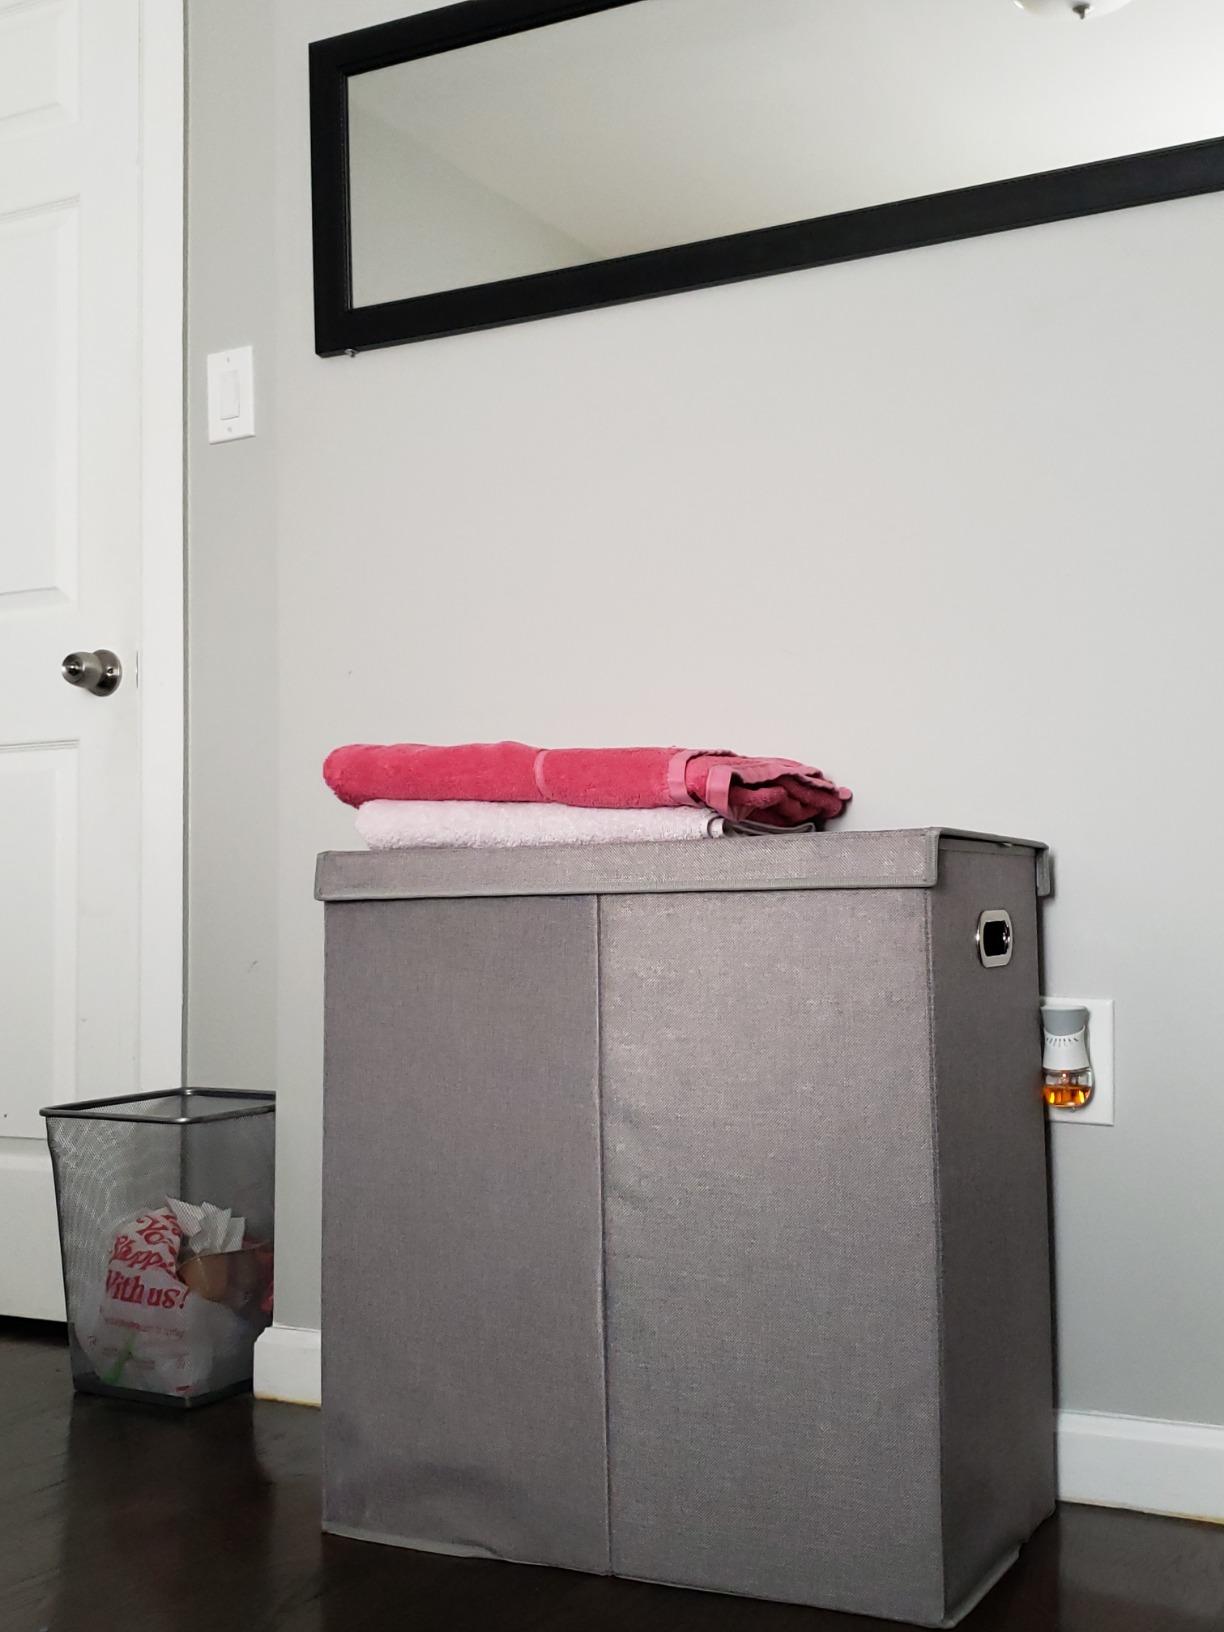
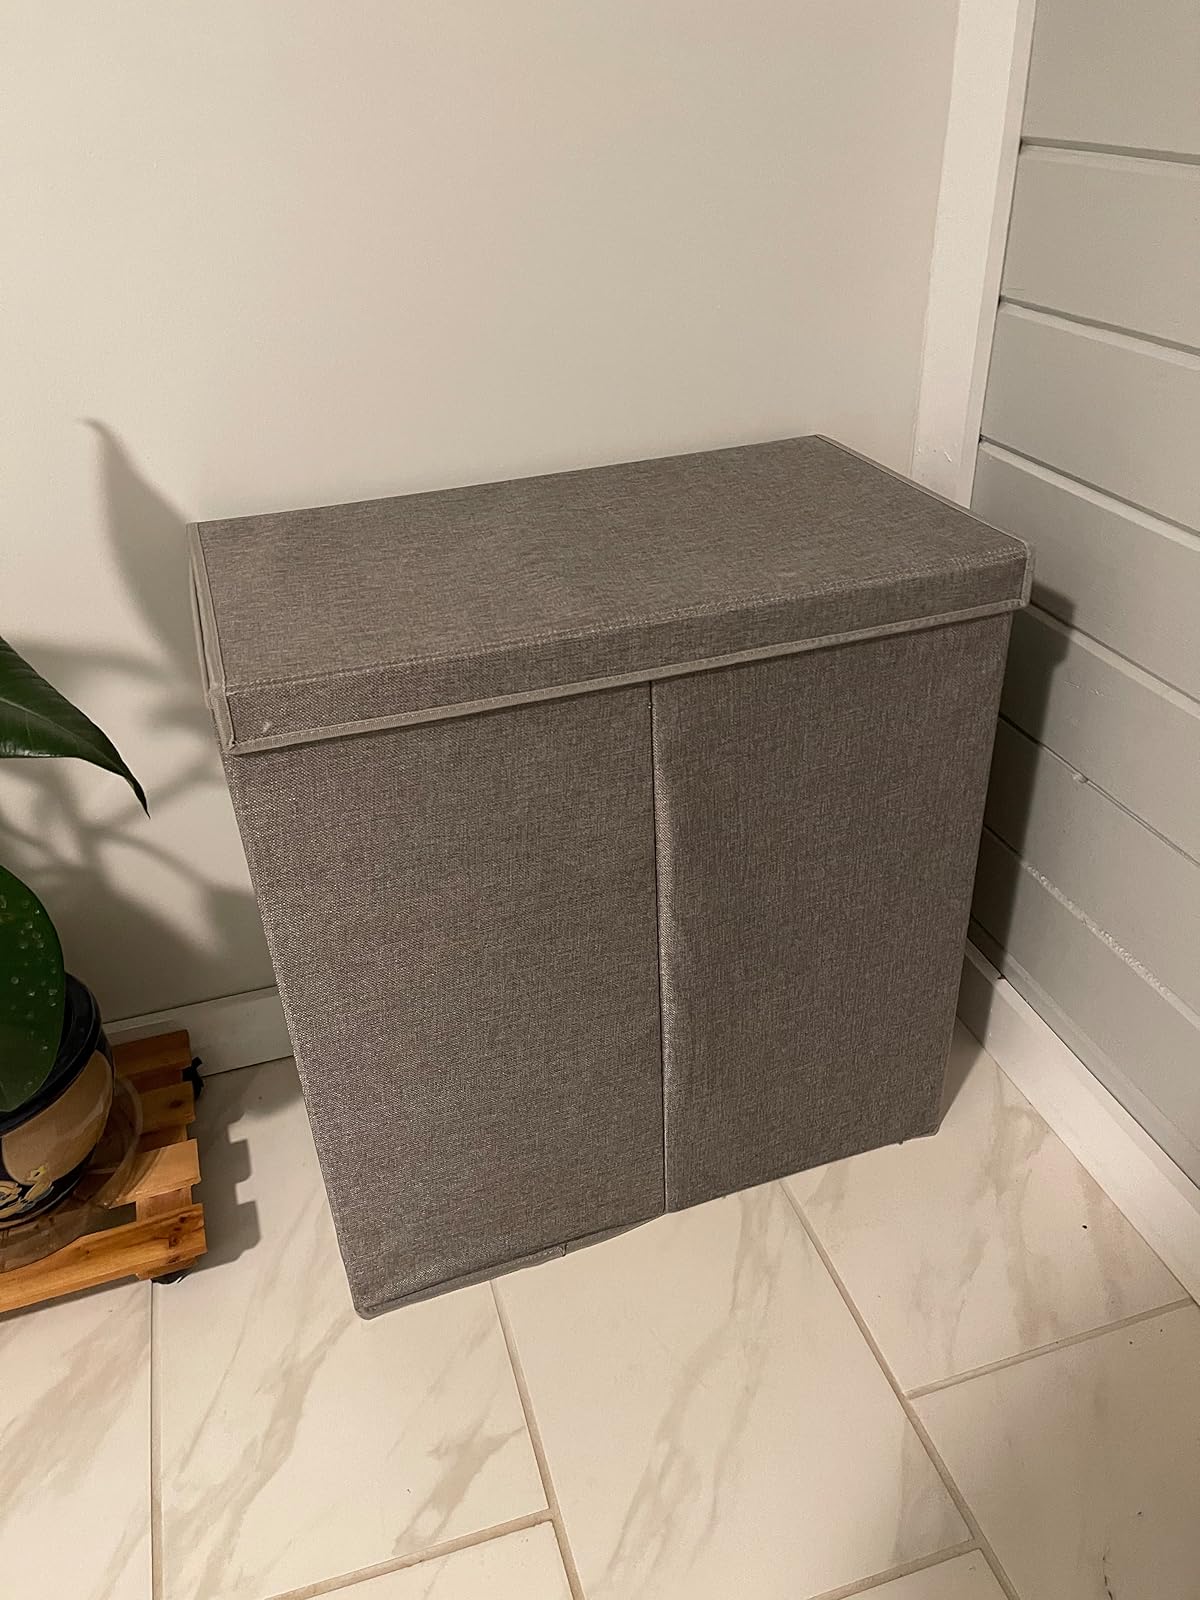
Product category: items_hamper
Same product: yes